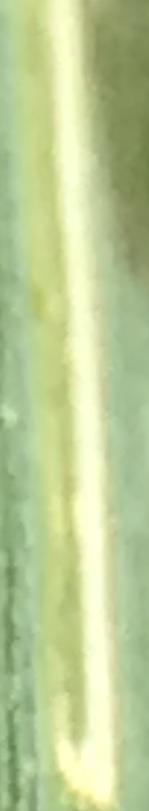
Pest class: cereal_leaf_beetle